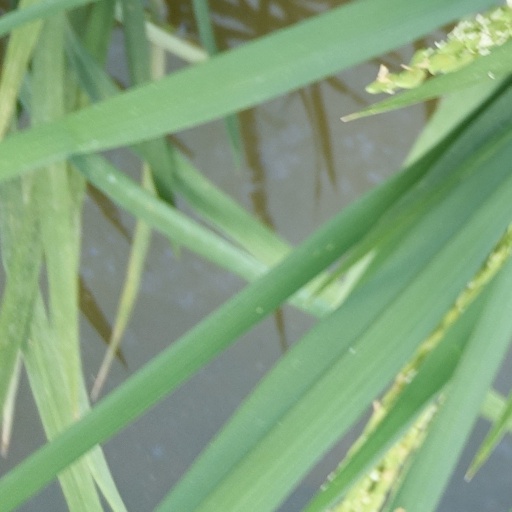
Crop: rice